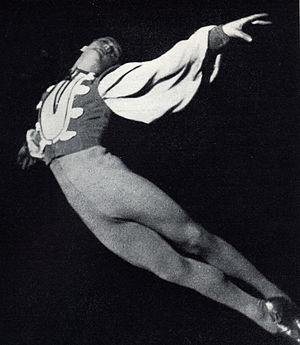
Björn Holmgren est un danseur, chorégraphe et pédagogue suédois né le 9 novembre 1920 à Stockholm et décédé le 17 septembre 2016.